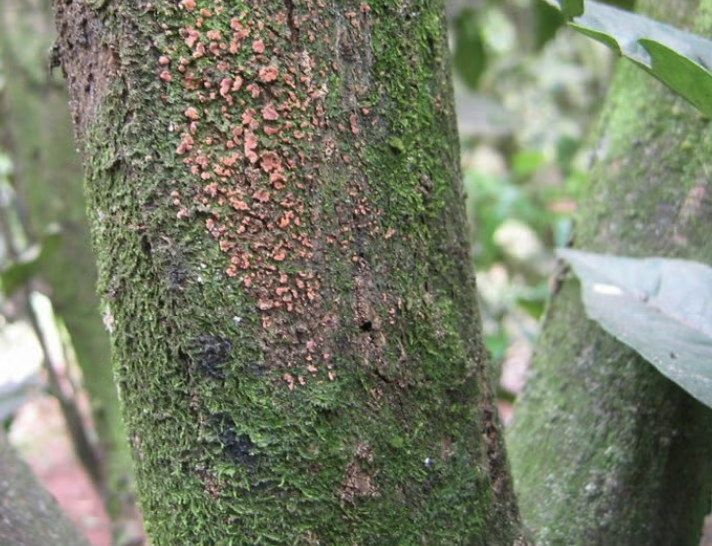
Label: pink_disease